Manta Rota

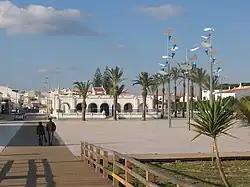
Manta Rota

Manta Rota is a small seaside town in the civil parish of Vila Nova de Cacela, municipality of Vila Real de Santo António, in the Algarve, Portugal. Manta Rota is an important tourist destination due to its sandy beaches by the Atlantic Ocean.